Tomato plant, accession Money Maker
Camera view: horizontal (90 deg, fisheye); turntable rotation: 270 degrees
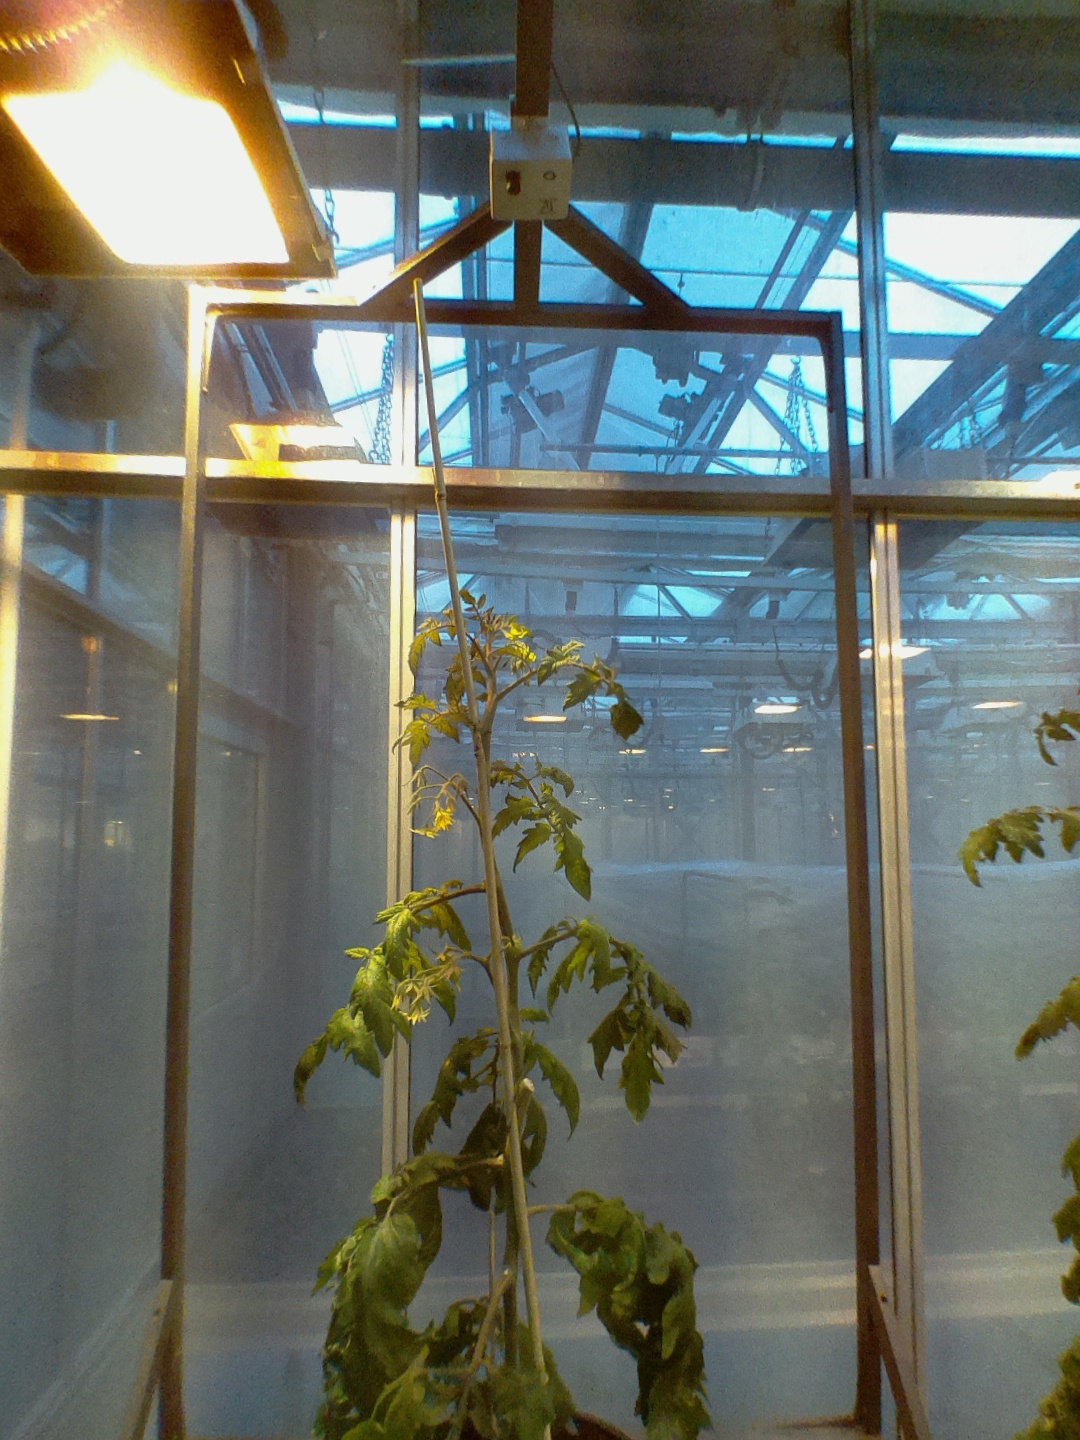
BBCH growth stage 70: Fruits at the main stem or branches visibles